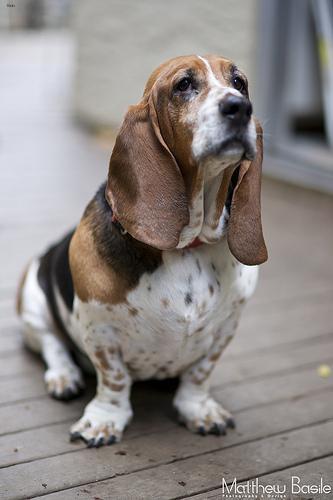
basset hound